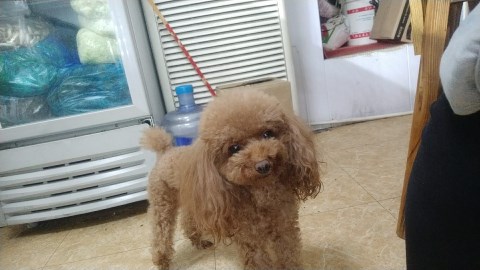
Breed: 7449-n000128-teddy